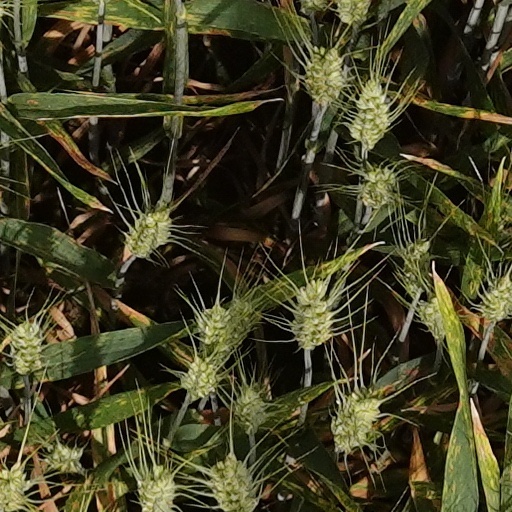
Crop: wheat